Roanoke Apartments

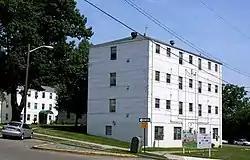

The Roanoke Apartments, also known as the Terrace Apartments, is an apartment complex listed on the National Register of Historic Places located at 1402 Maiden Lane in the Raleigh Court neighborhood of the independent city of Roanoke, Virginia, U.S.A. Designed by James F. Mactier and constructed by Paul A. Wood, the complex features seven separate buildings, each with brick facades, and is Roanoke's best example of the streamline moderne style developed in the early 1950s. Today the complex is noted for its ethnic diversity with its residents representing a wide array of religious and ethnic groups.